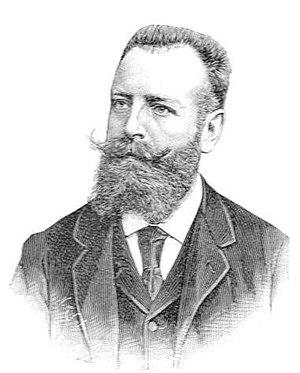
Jean-Ernest Gay, conseiller municipal du quartier de la Porte-Dauphine.
Jean-Ernest Gay, né à Excideuil le 7 avril 1847 et mort à Hyères le 29 avril 1939 est un journaliste, écrivain et homme politique français de la fin du XIXᵉ siècle et du début du XXᵉ siècle.